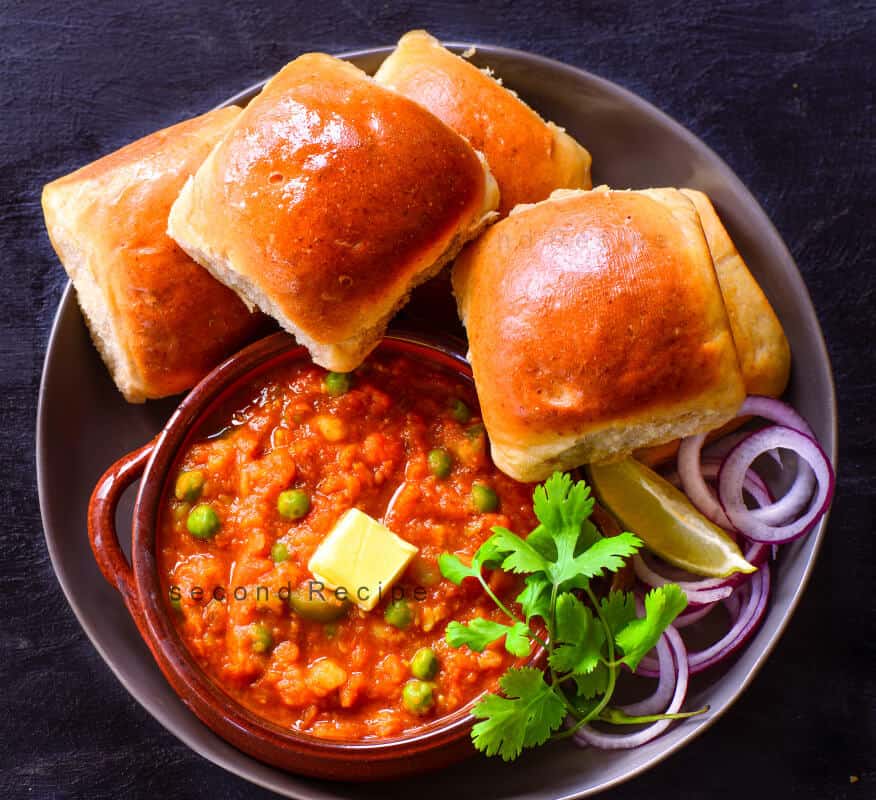
Dish: pav_bhaji